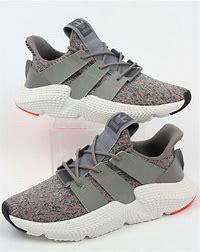
Brand: Adidas
Model: Prophere